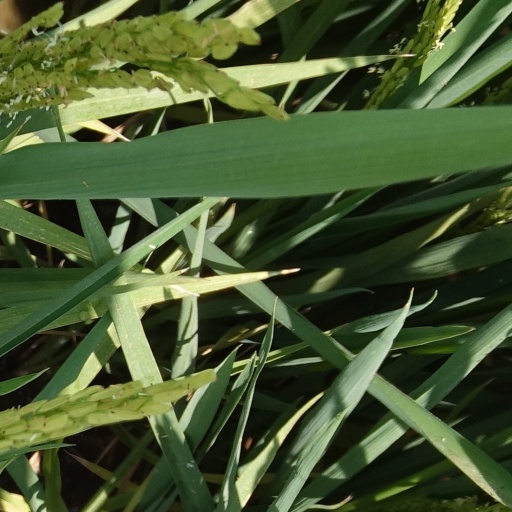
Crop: rice